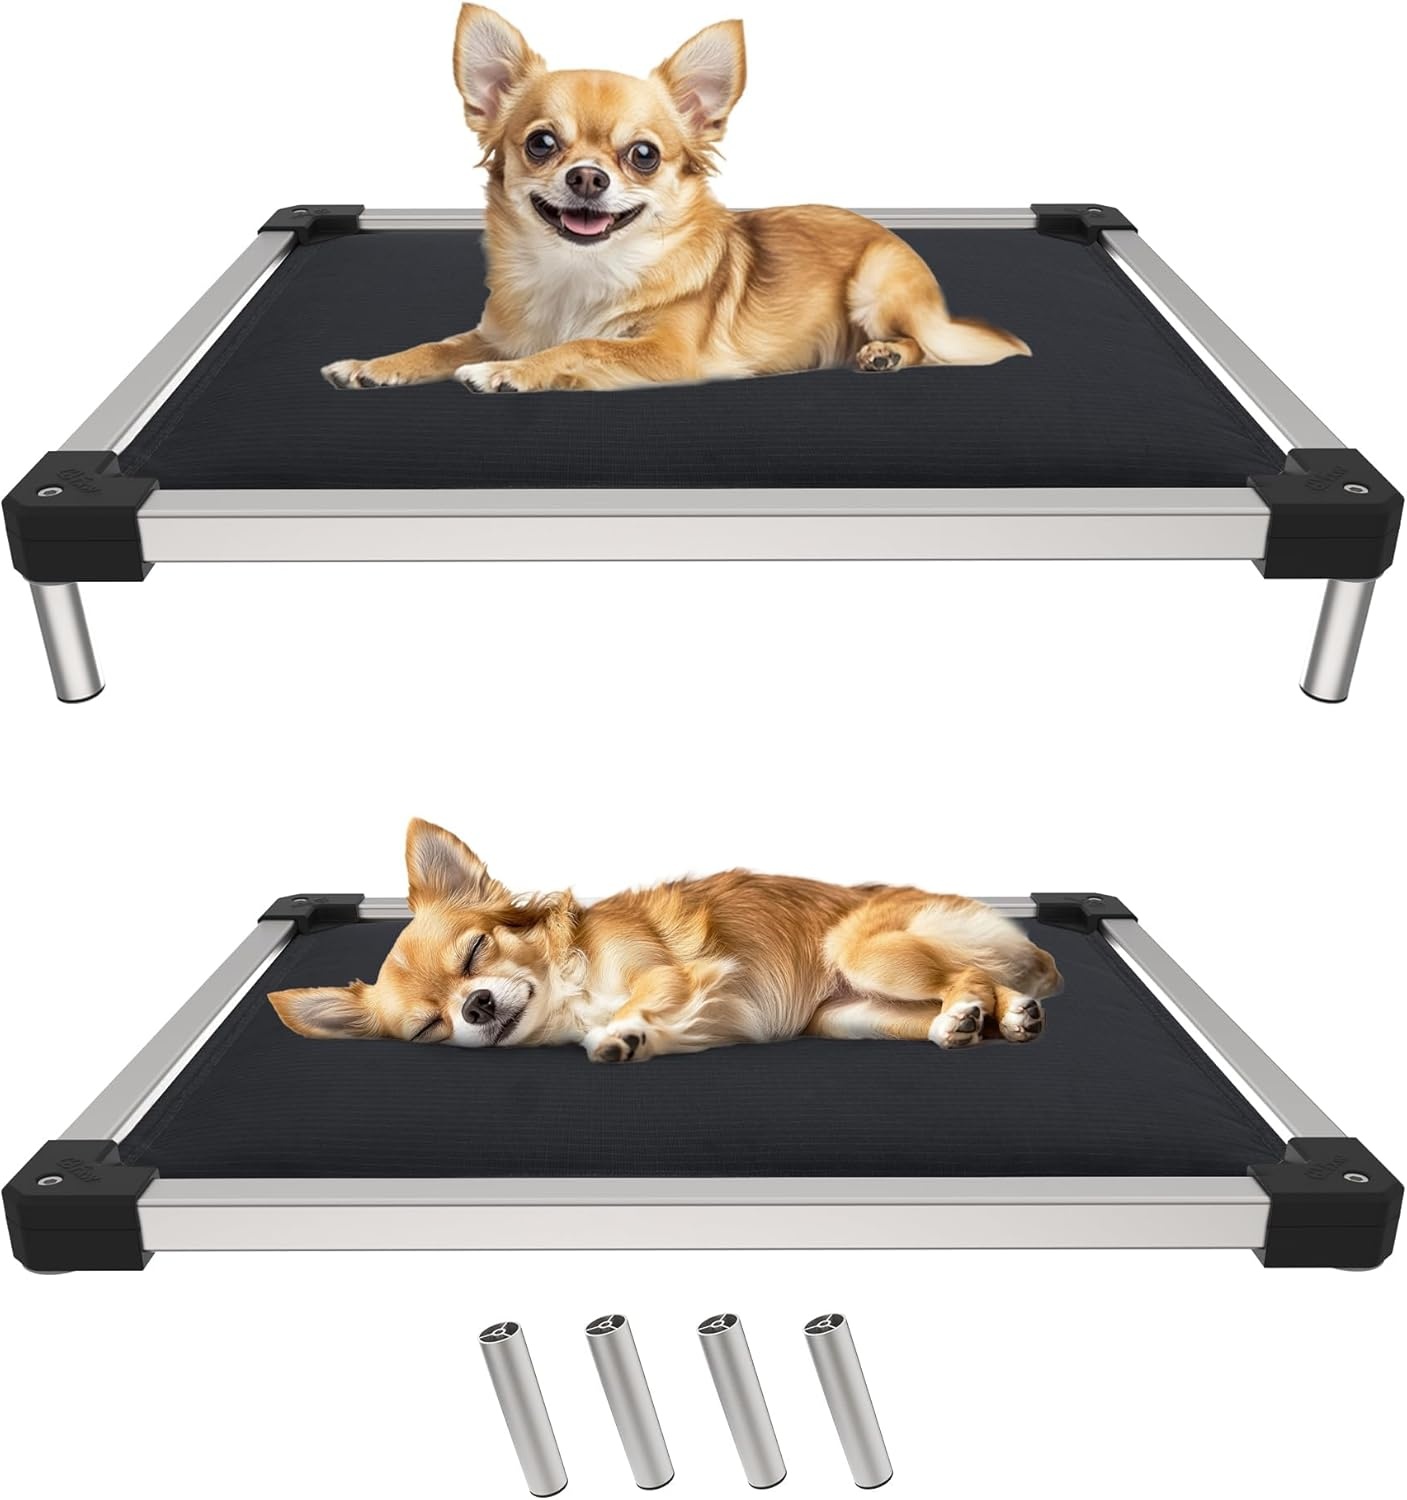
FXW TitanNest Chew-Proof Elevated Dog Bed, Raised Cot for Indoor/Outdoor/Camping Use, Durable & Washable Padded Pet Bed for Toy Dogs, 23.0" L x 17.0" W x 4.5" H, Black
Overview Brand : FXW Breed Recommendation : Small Special Feature : Chew Resistant Material : Aluminium & Polyester Fill Material : Polyester Fiber About this item Indestructible & Dog-Safe: Crafted with a premium aluminum alloy frame and chew-proof edges, this bed withstands aggressive chewers while keeping your pup’s gums safe and happy. Rock-Solid Stability: Built with a heavy-duty steel frame, this bed supports up to 100 lbs. of playful energy, with non-slip feet to stay firmly in place for even the most spirited dogs. Durable & Low-Maintenance Investment: Gain peace of mind with SGS’s 15-year lifespan-tested durability. Clean with a quick wipe for a smart, lasting investment. Gentle Joint Support: Elevated at the perfect height to support developing joints and relieve pressure on aging hips, making hopping on/off effortless for both puppies and senior dogs. Ready in a Snap: Pop it up in just 90 seconds with no tools needed! Lightweight and portable, it’s perfect for home, travel, or easy storage without the fuss.
Brand: FXW
Category: Animals & Pet Supplies > Pet Supplies > Pet Beds > Pet Cots